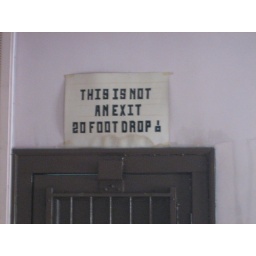
a good sign to have over a door